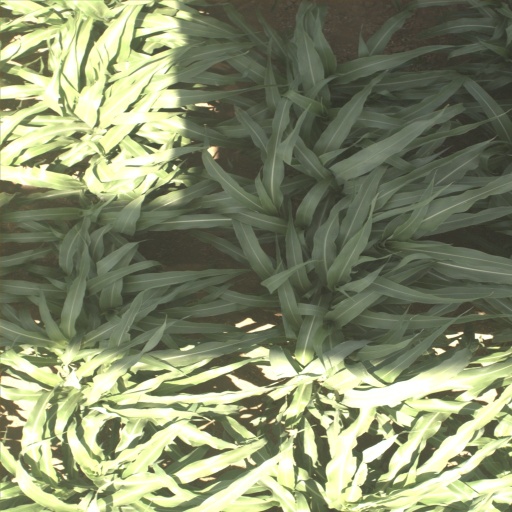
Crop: sorghum